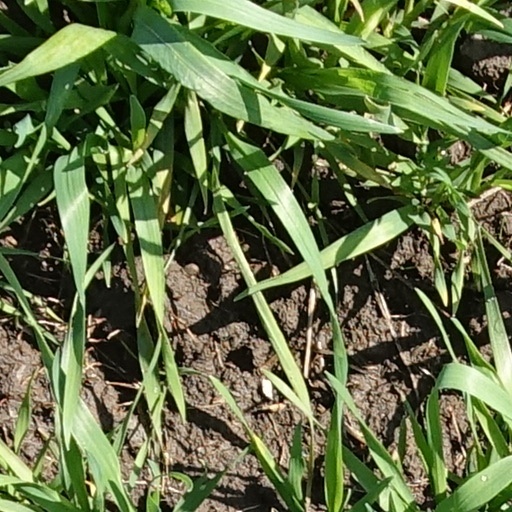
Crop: wheat